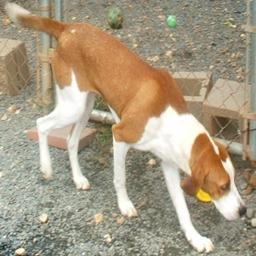
Animal: dogs